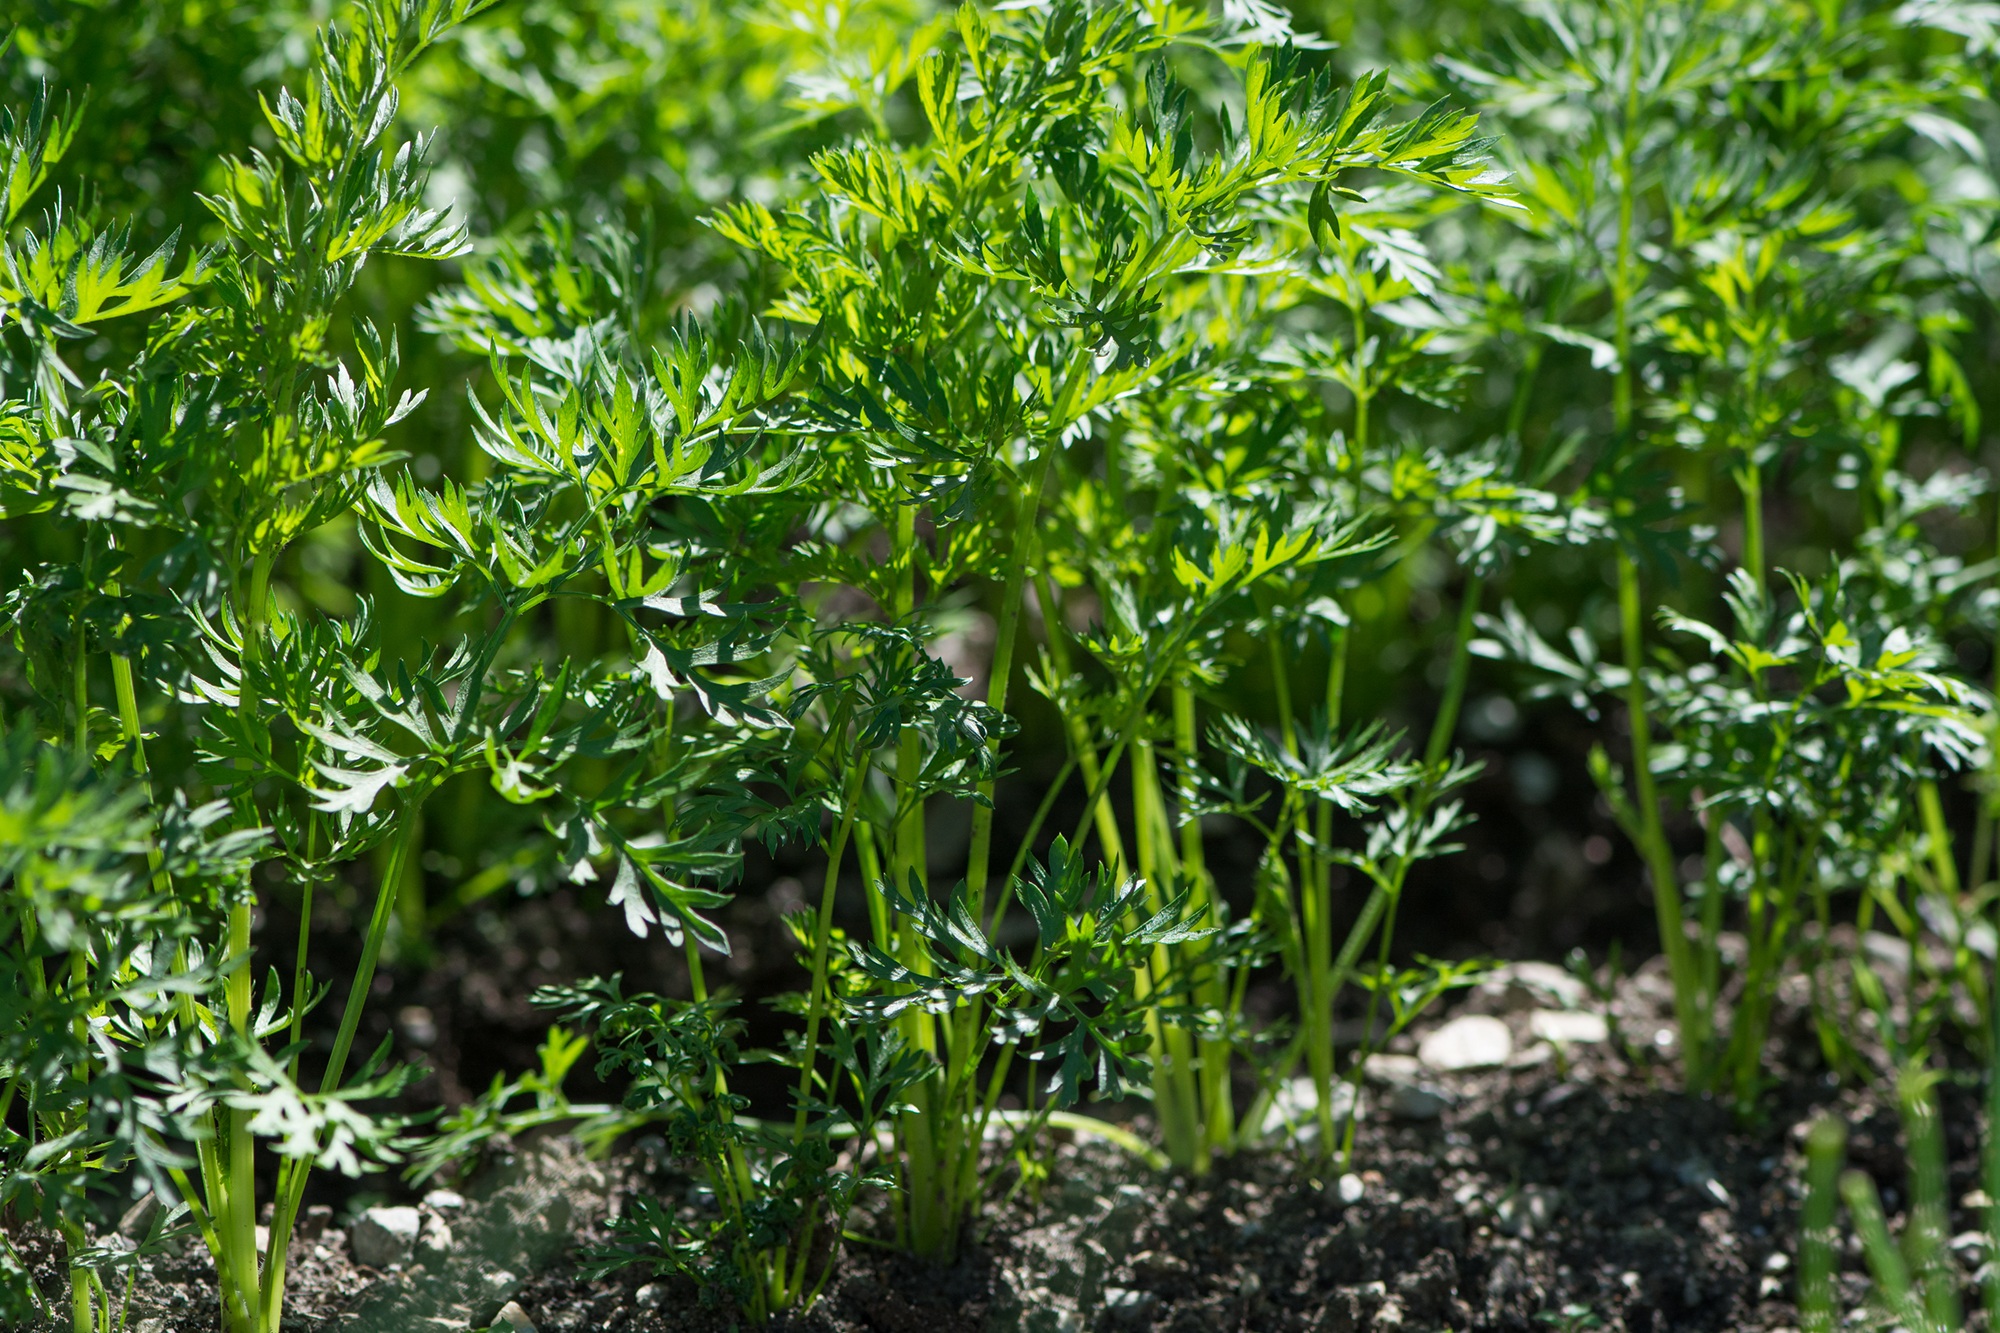
nature, plant, flower, summer, food, green, harvest, herb, produce, vegetable, crop, soil, garden, close, cultivation, of course, carrots, planted, bio, vegetable garden, in the garden, flowering plant, carrot plant, land plant, brassica rapa, leaf vegetable